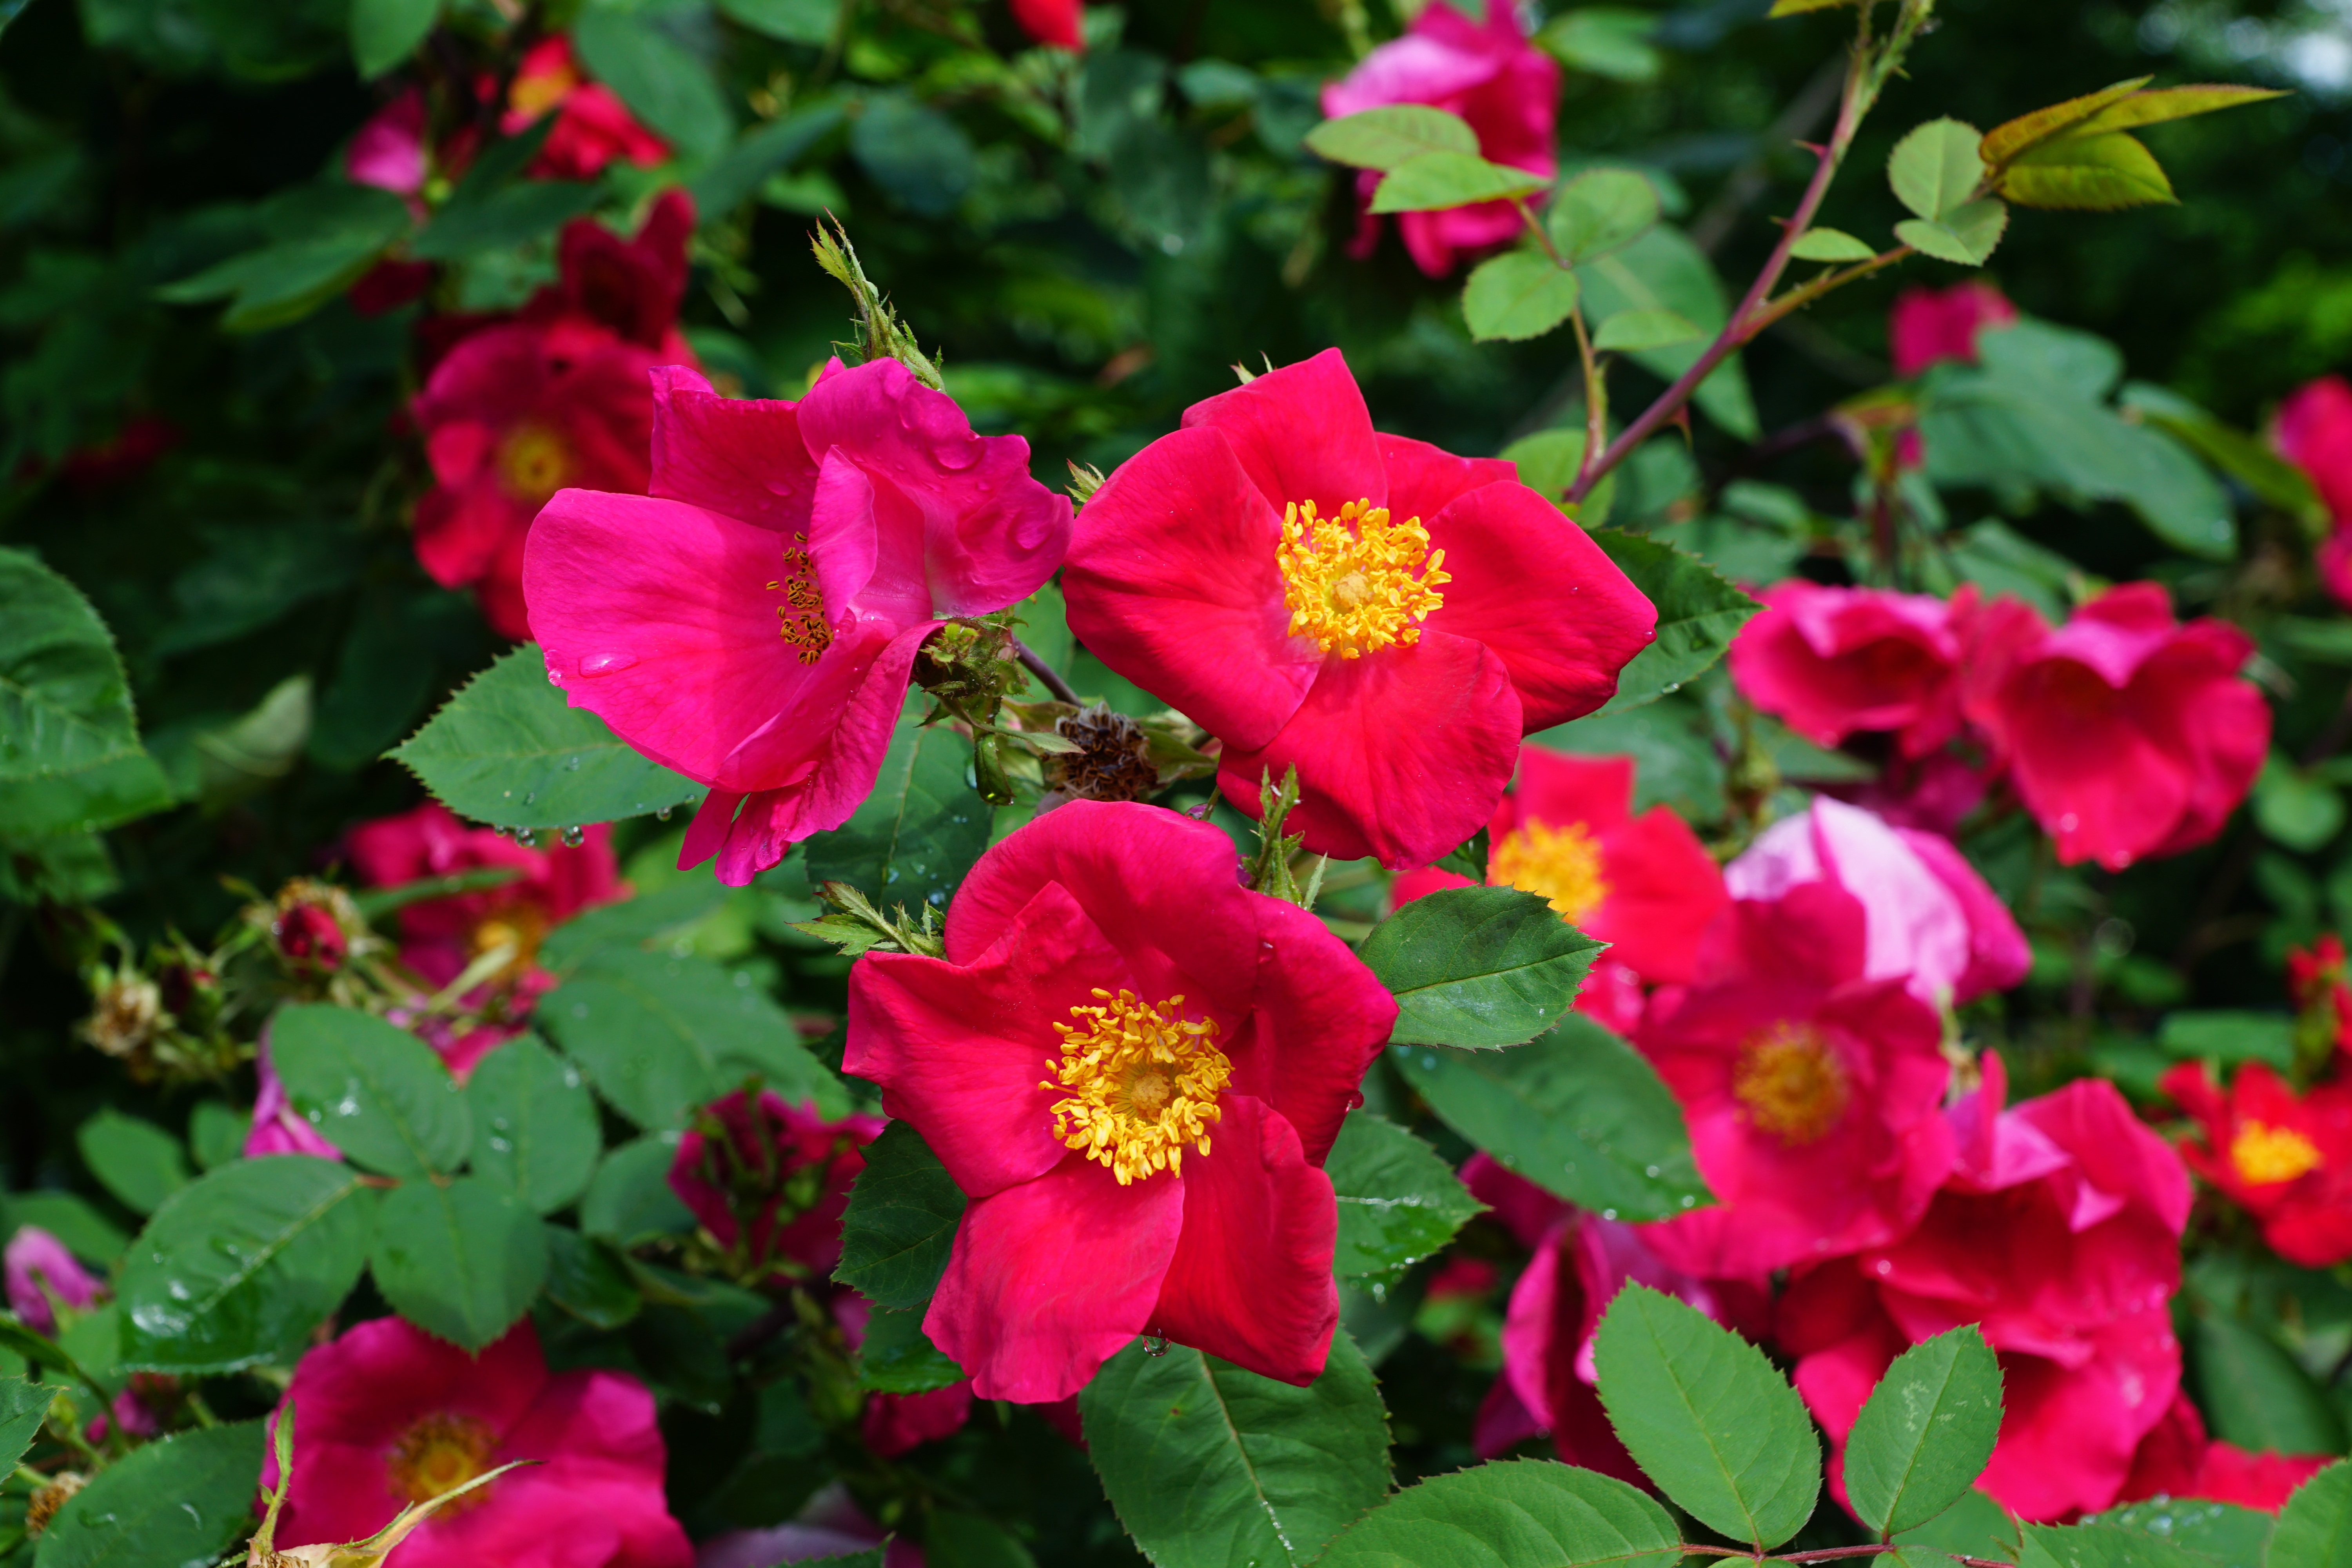
nature, plant, flower, petal, rose, botany, flora, floribunda, flowering plant, garden roses, rose family, annual plant, land plant, rosa gallica